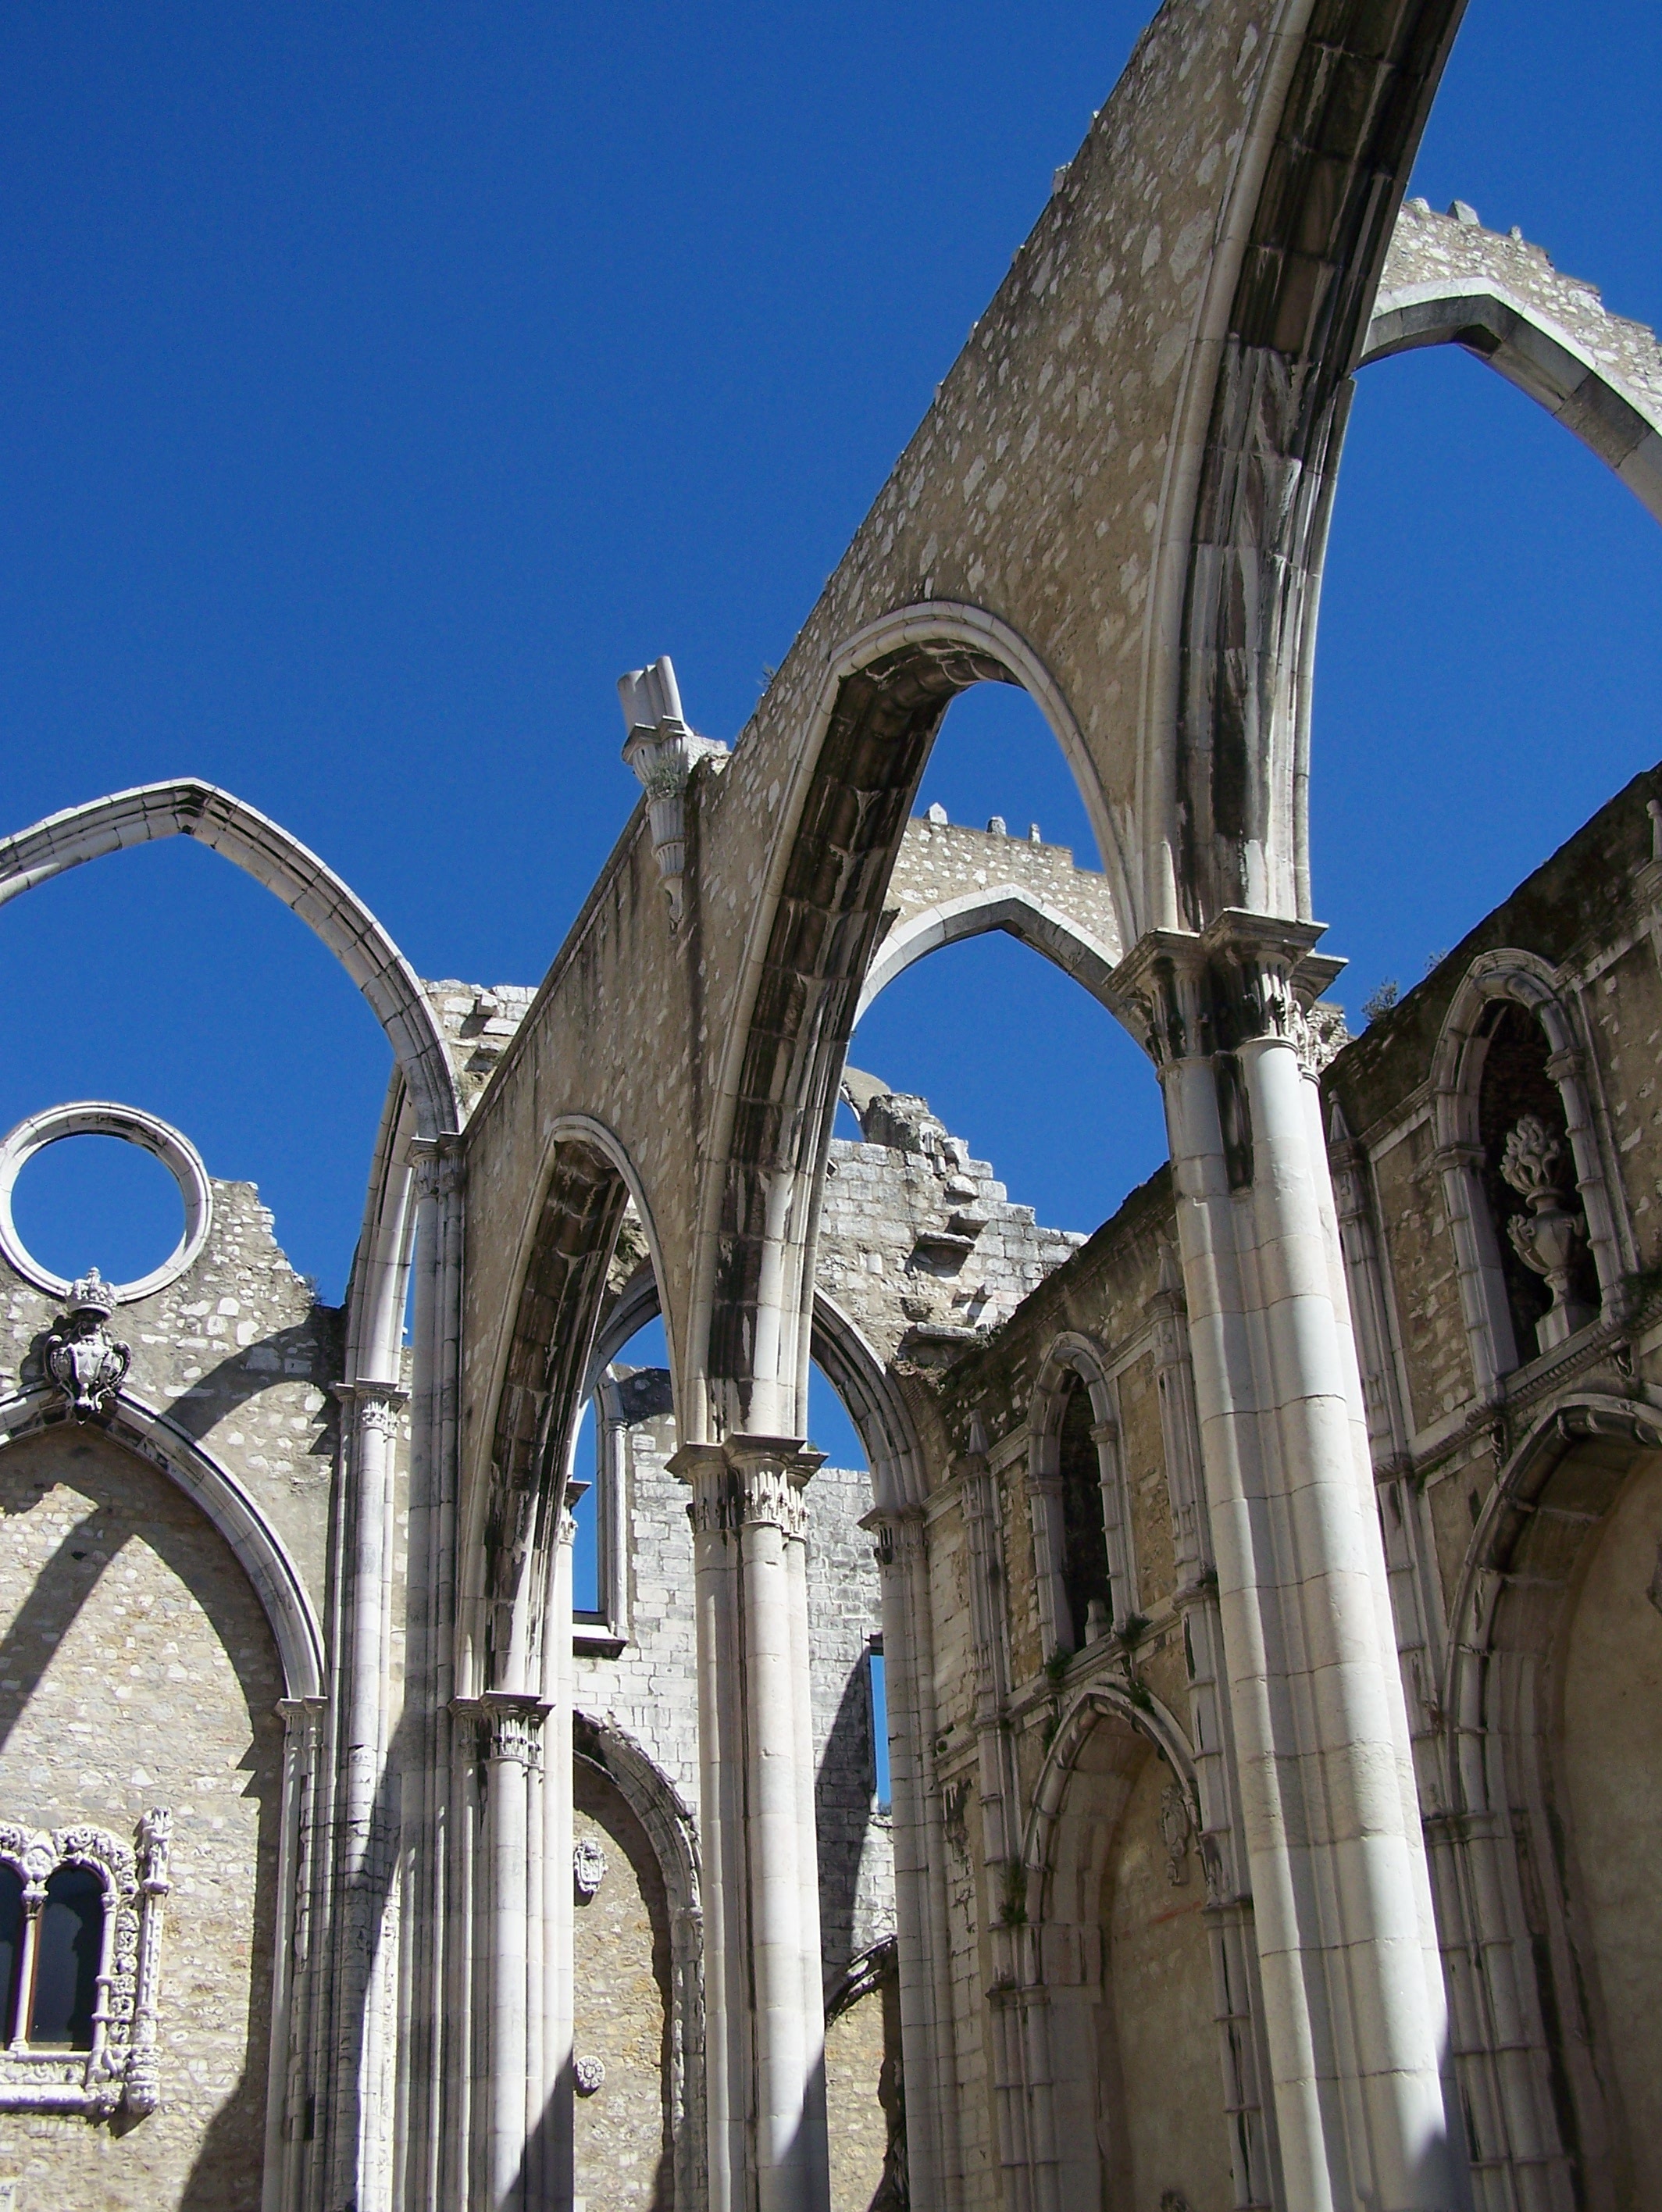
architecture, structure, arch, landmark, facade, cathedral, place of worship, ruins, portugal, lisbon, ancient history